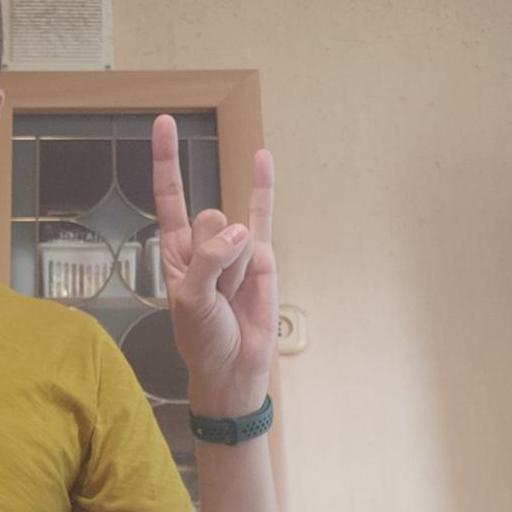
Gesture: rock